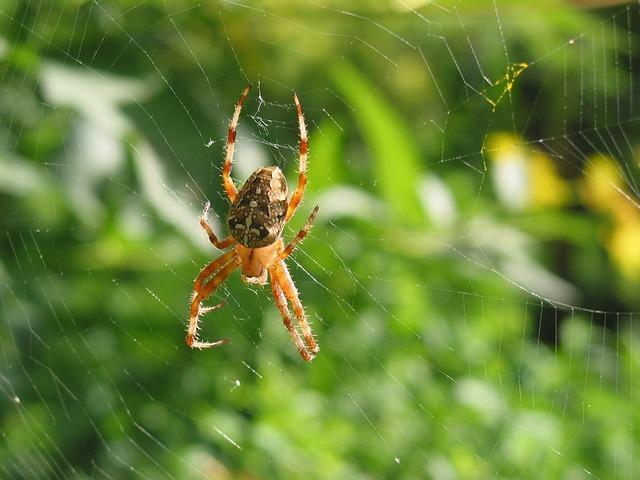
spider